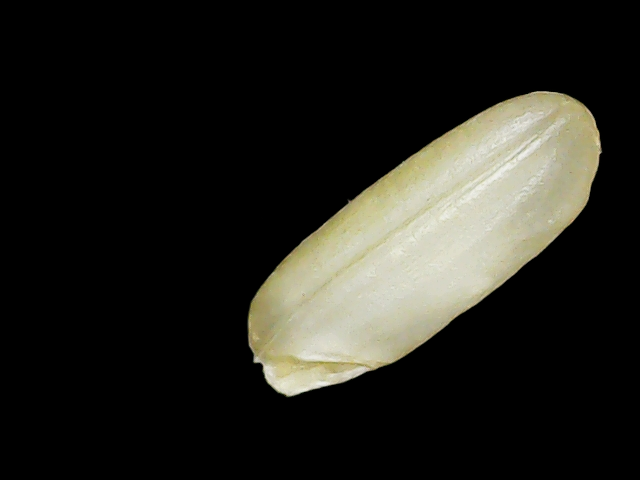
Rice variety: Binadhan23